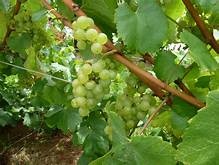
Label: grape